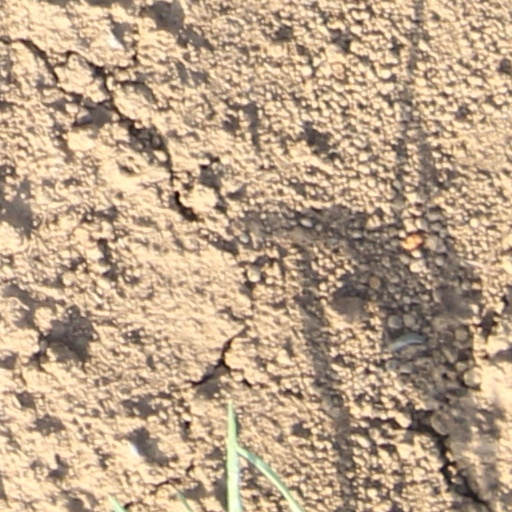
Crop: wheat